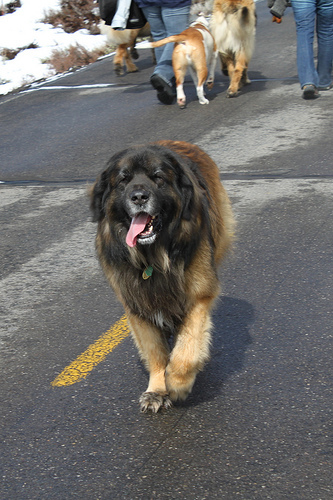
Animal: dog
Breed: leonberger